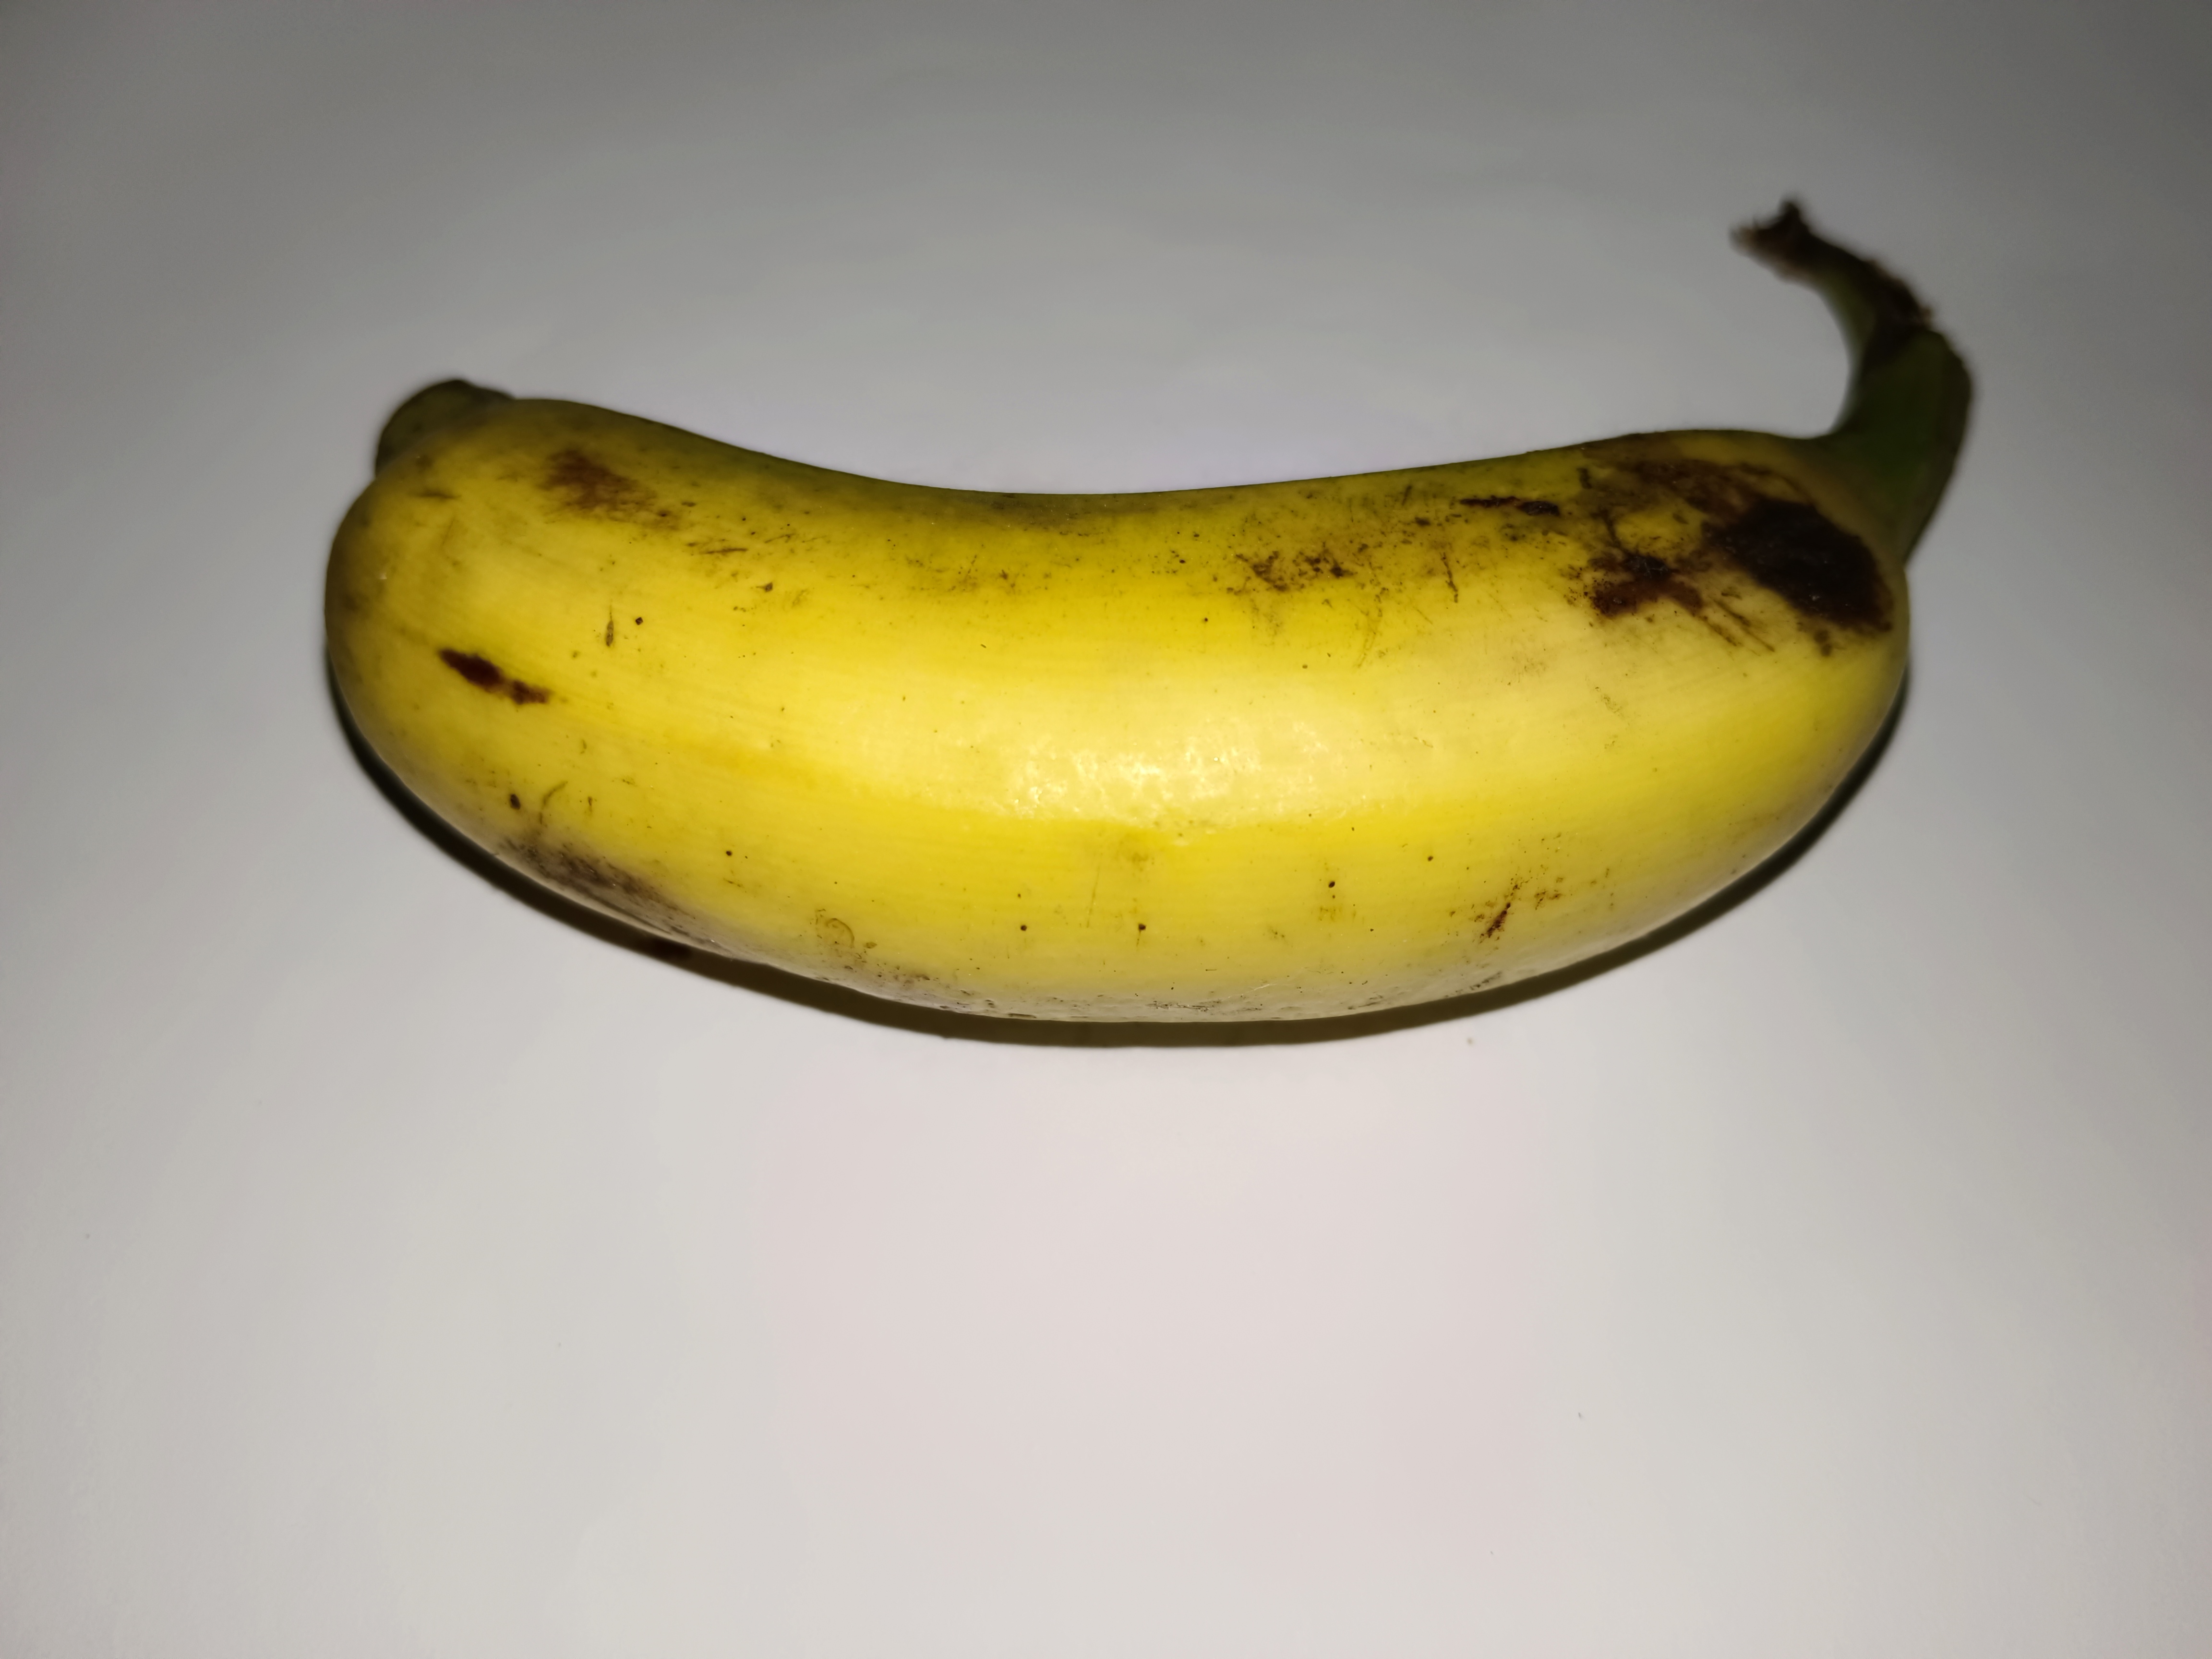
Banana variety: Shobri